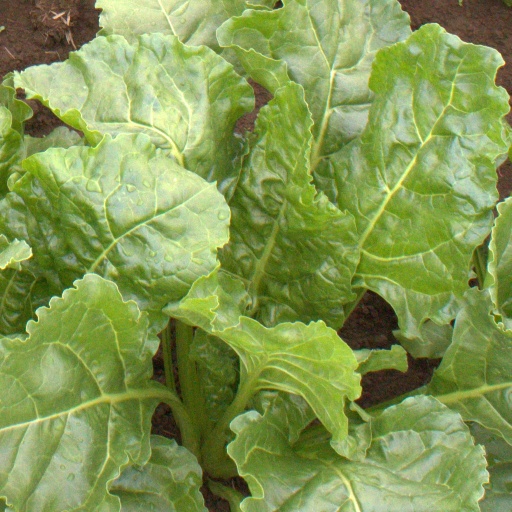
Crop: sugar beet